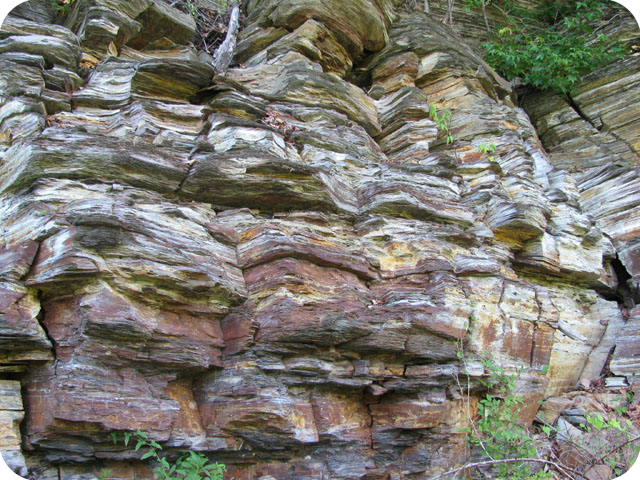
Texture: stratified